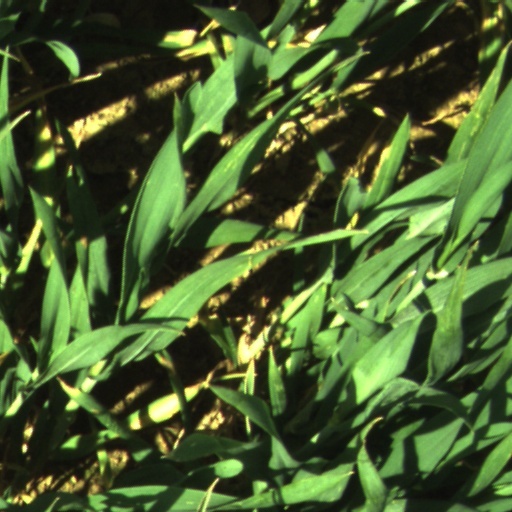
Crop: wheat